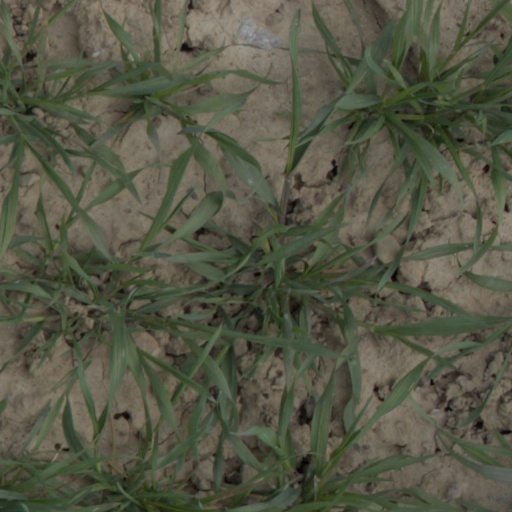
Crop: wheat